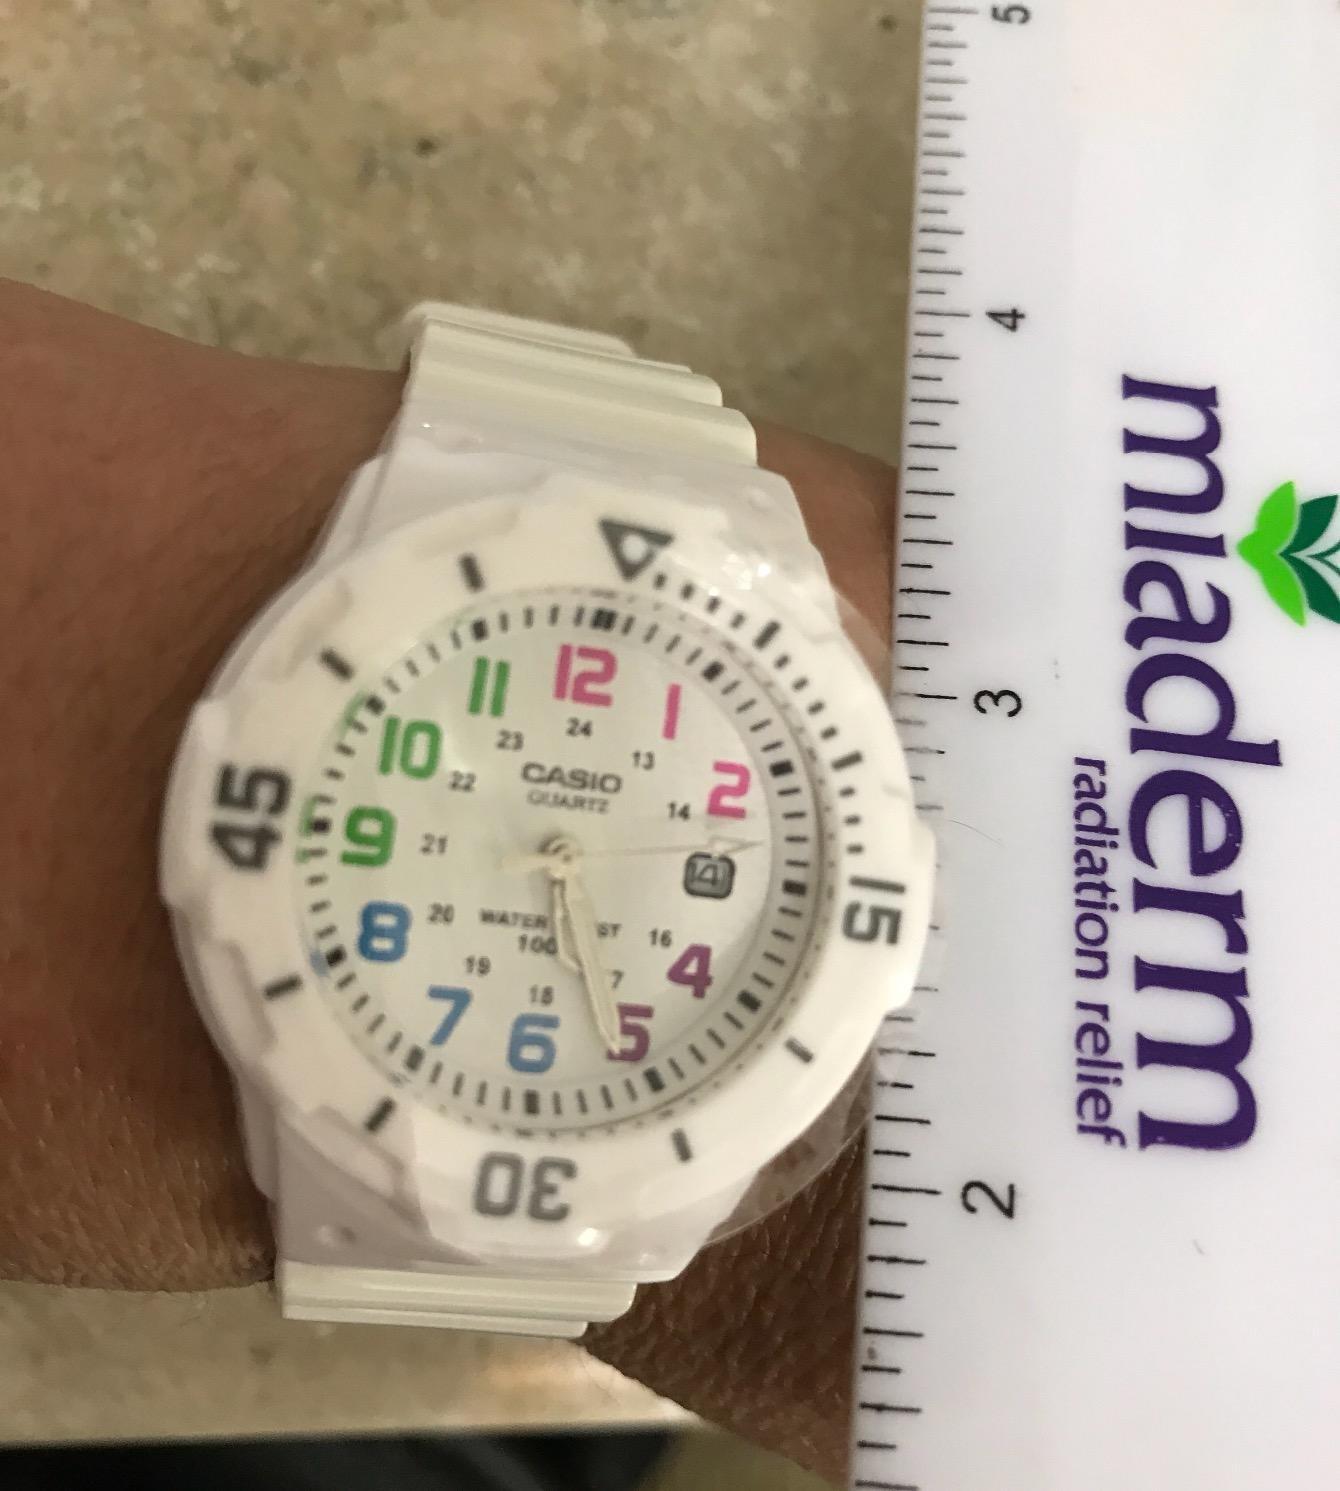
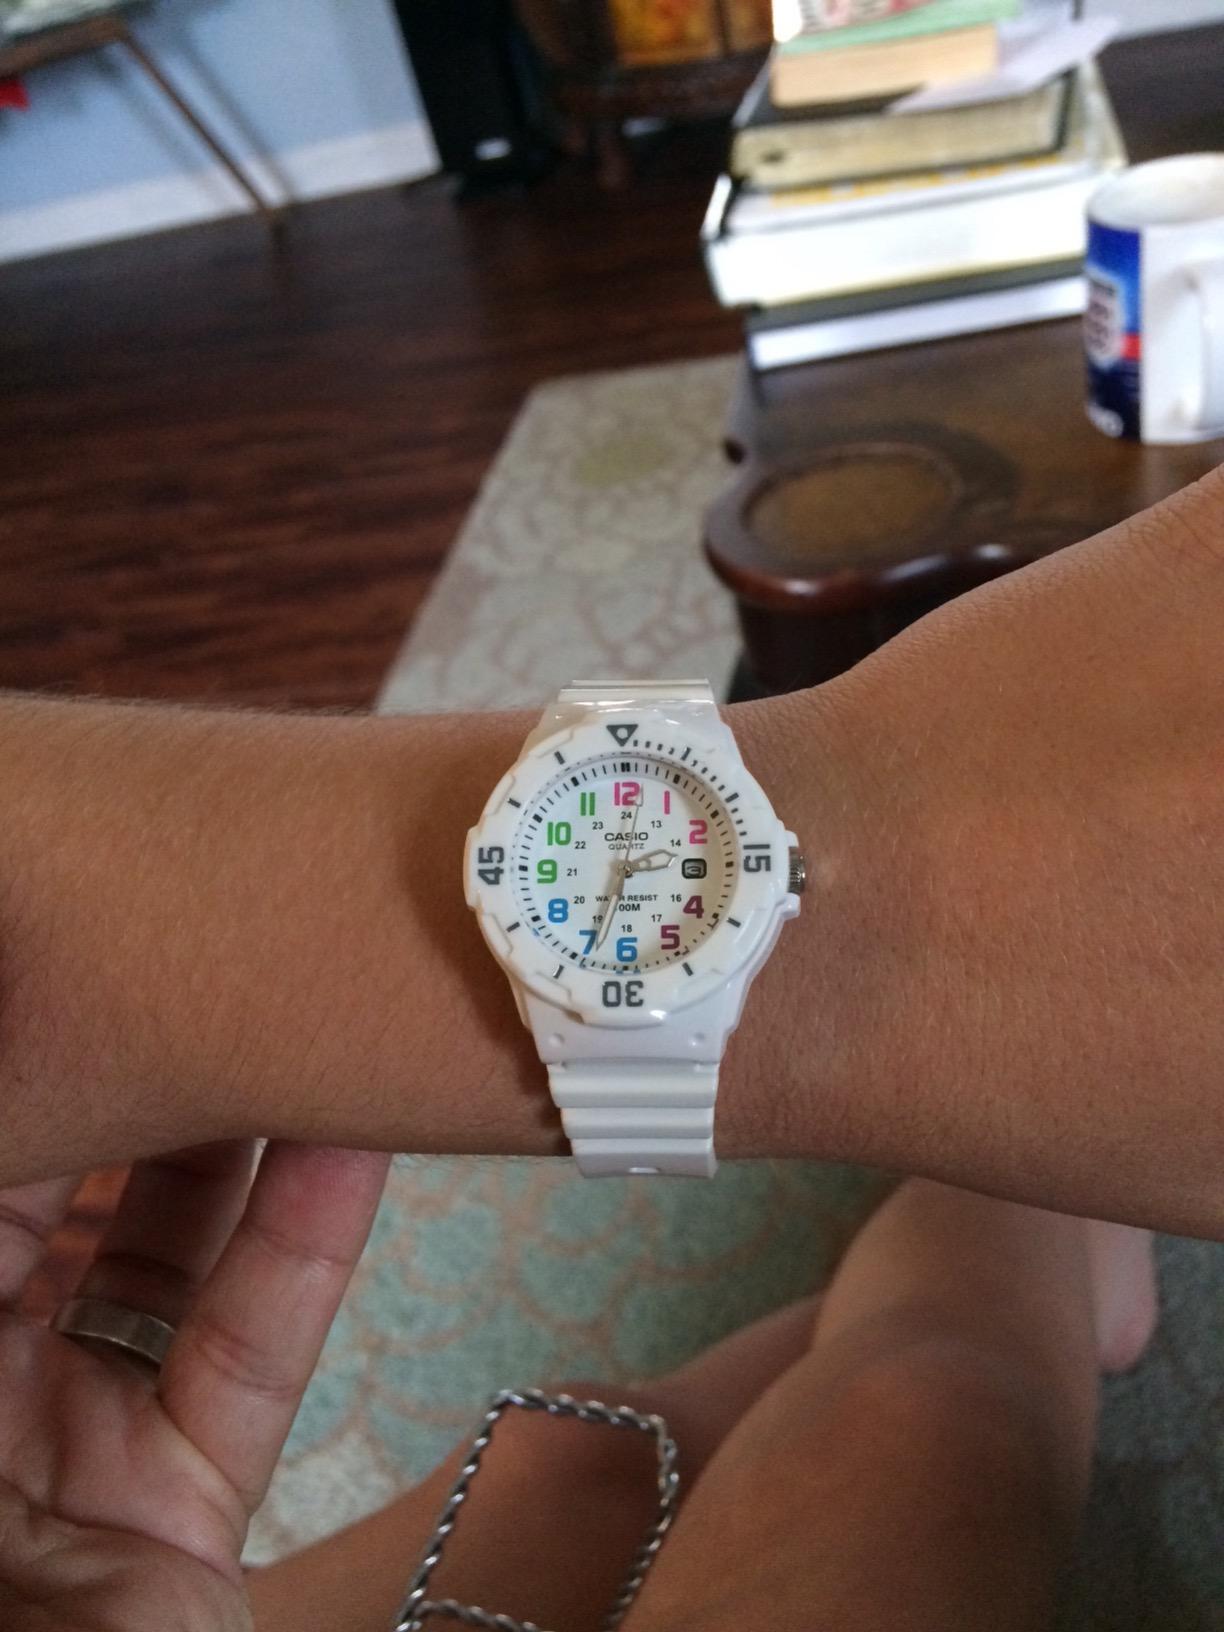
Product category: accessories_watch
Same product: yes